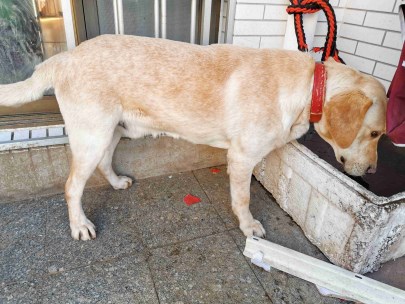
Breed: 3580-n000122-Labrador_retriever